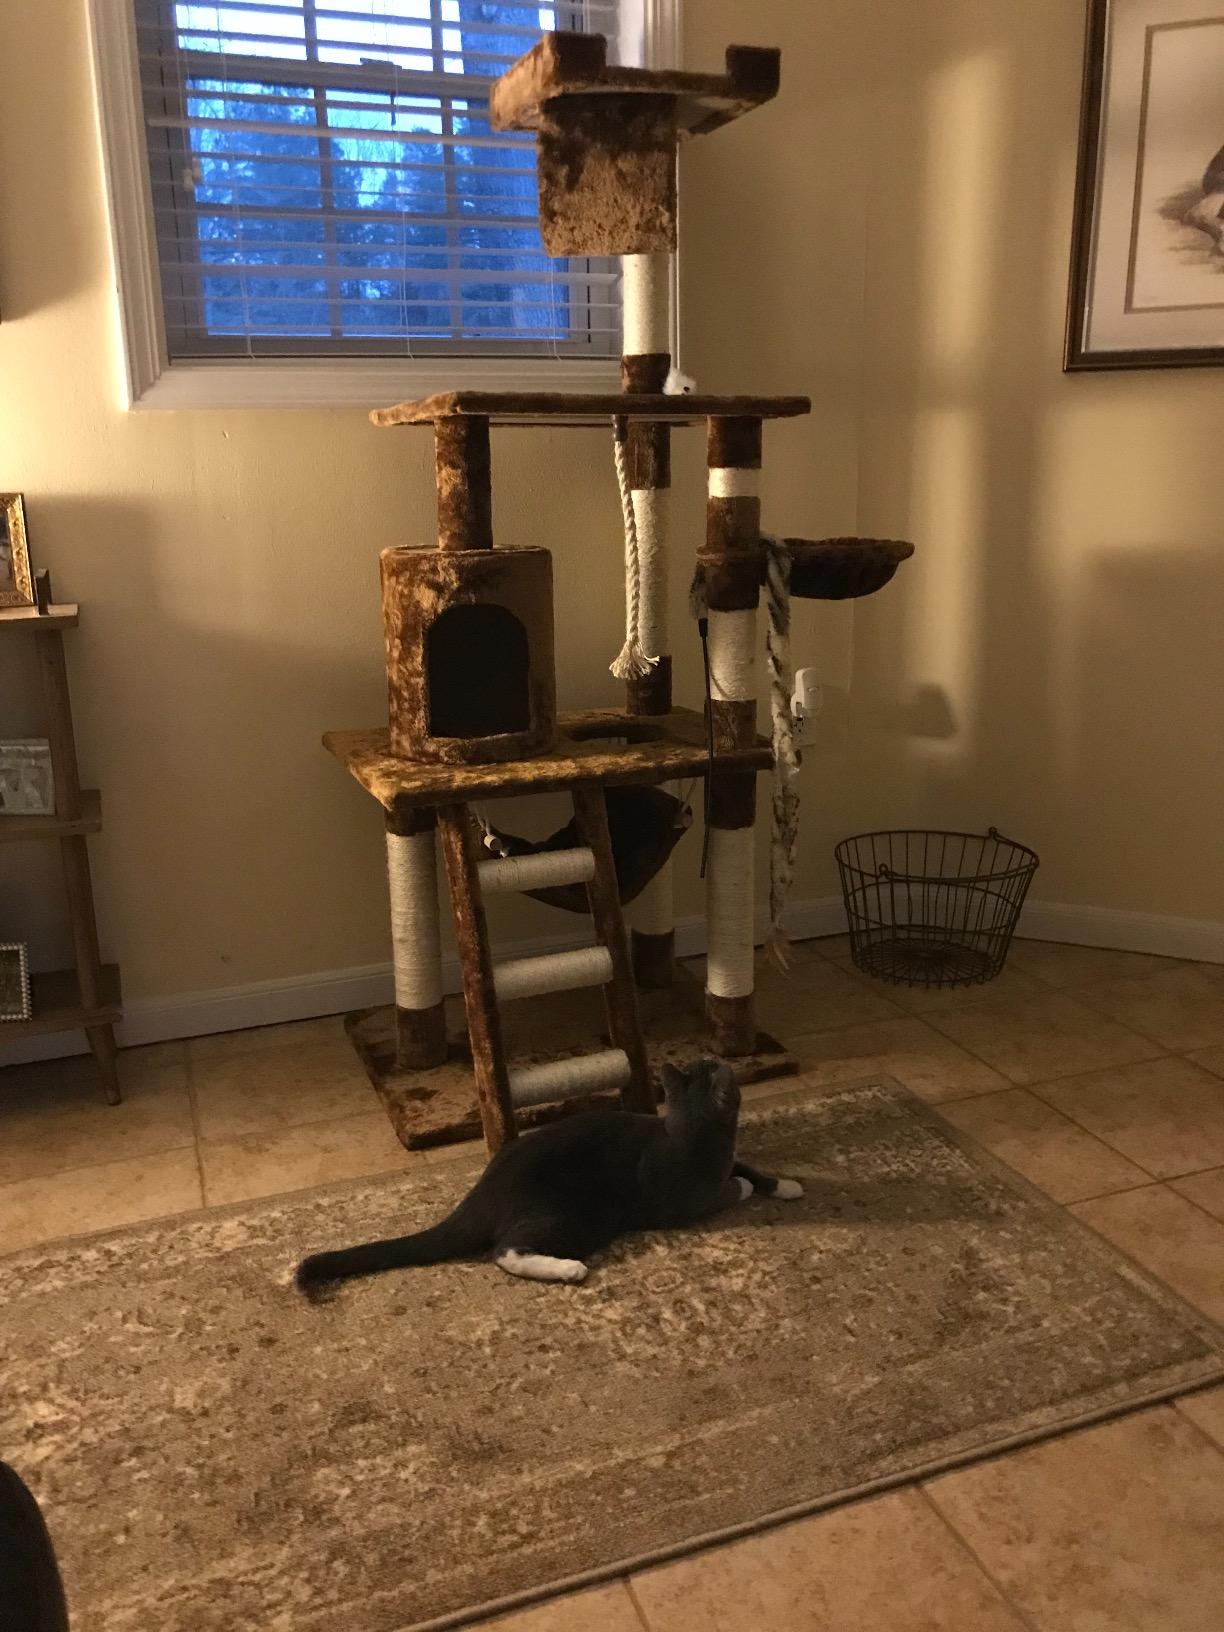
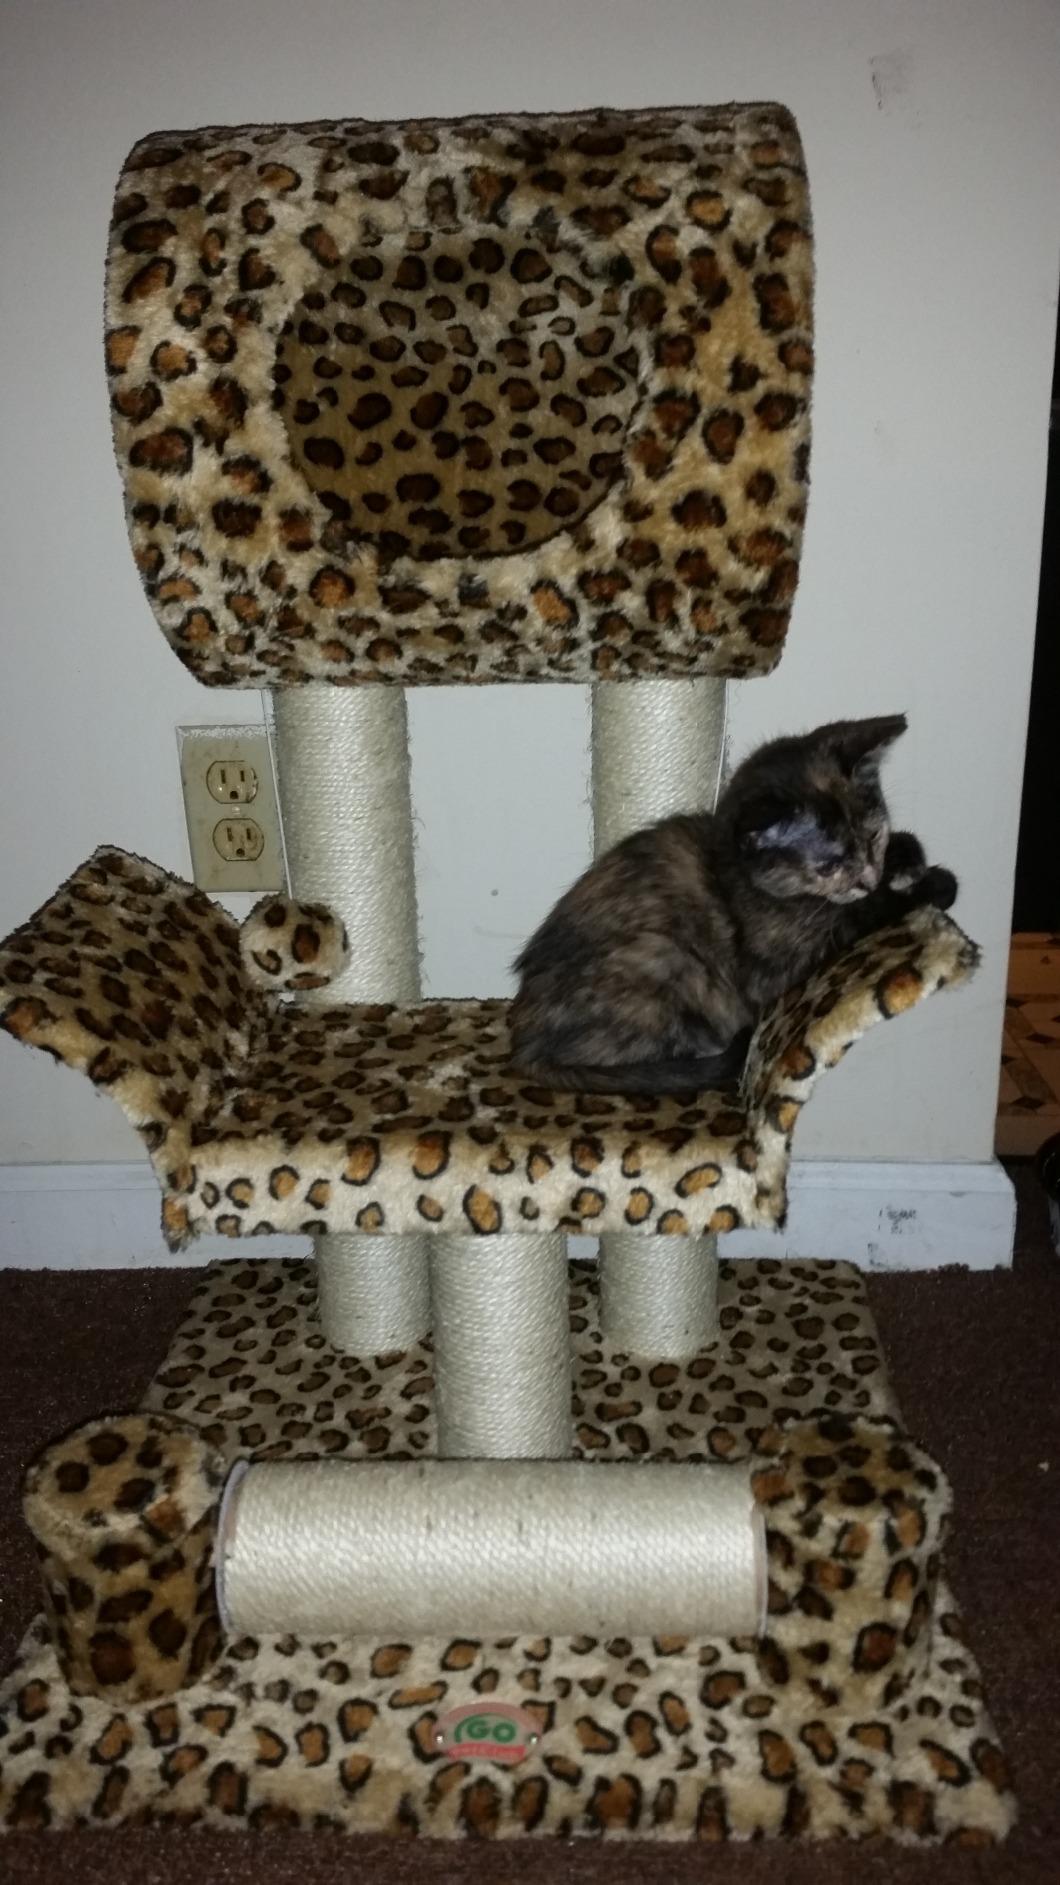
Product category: items_cat tree
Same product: no